Sexo, amor y otras perversiones

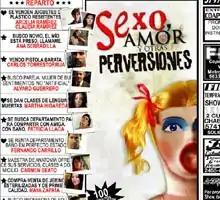

Sexo, amor y otras perversiones (Spanish for "Sex, love and other perversions") is a 2006 Mexican film made up of eight short films directed by several Mexican film directors: